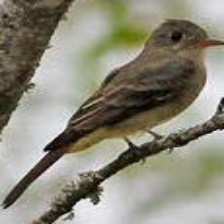
Species: GREATER PEWEE
Scientific name: CONTOPUS PERTINAX